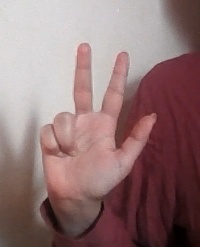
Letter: al